Cubitus valgus

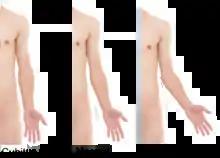
Cubitus varus versus cubitus valgus

Cubitus valgus is a medical deformity in which the forearm is angled away from the body to a greater degree than normal when fully extended. A small degree of cubitus valgus (known as the carrying angle) is acceptable and occurs in the general population.